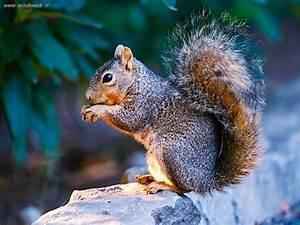
squirrel